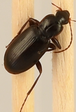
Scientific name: Calathus advena
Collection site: Rocky Mountains NEON (RMNP), plot RMNP_007